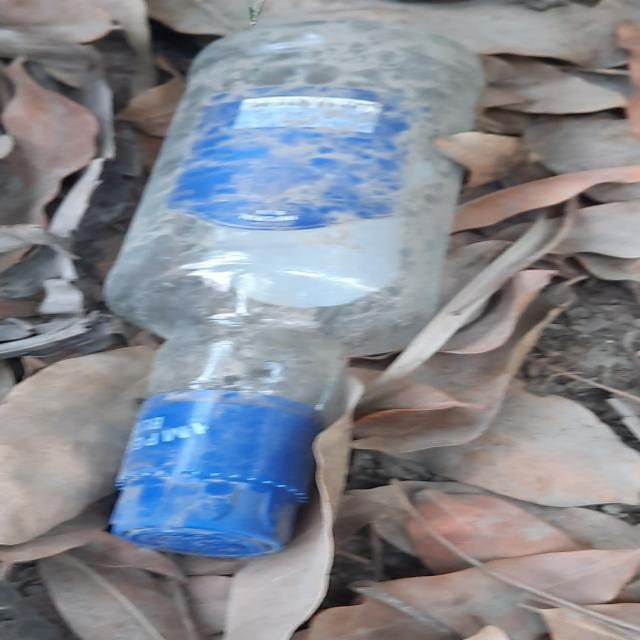
Label: glass